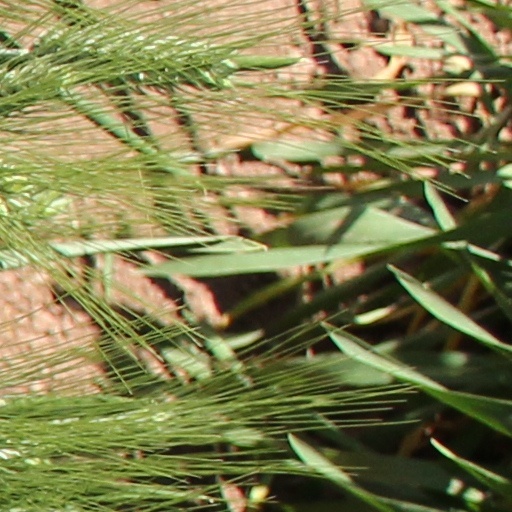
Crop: wheat